Pierre Pigneau de Béhaine

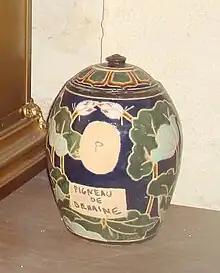
Ashes of Pigneau de Behaine, at the Paris Foreign Missions Society.

Only a few of Pigneau's men stayed for more than two or three year, disappointed in the lack of a quick fortune. Pigneau himself had wanted a Catholic as ruler of Vietnam. His ambition never materialised with the failure to convert Canh, who predeceased his father Nguyễn Ánh by twenty years in any case.